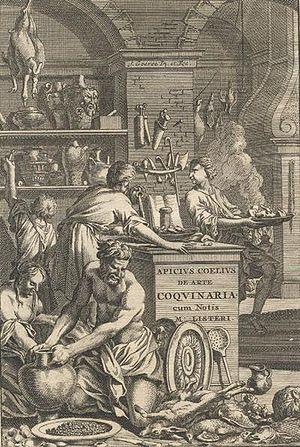
De re coquinaria ou L'Art culinaire est le nom donné à une compilation de recettes culinaires romaines en dix livres constituée à la fin du IVᵉ siècle.
L'histoire de l'art culinaire remonte à la Préhistoire. Cet article tente d'en retracer les grandes lignes dans la culture occidentale.
L'histoire de la cuisine française reflète l'évolution de la société française, et particulièrement celle de son élite. Elle connait sa période la plus faste au XIXᵉ siècle et influence mondialement la gastronomie.